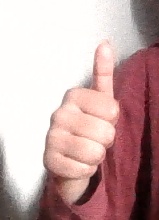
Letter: aleff